Regency of Maria Christina of Austria

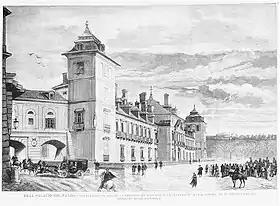
"Palacio del Pardo" (1885), engraving by Juan Comba for "La Ilustración Española y Americana".

To face the situation of uncertainty created by the death of the king and through the mediation of General Martínez Campos, the leaders of the two parties of the time, Antonio Cánovas del Castillo for the Conservative Party and Práxedes Mateo Sagasta for the Liberal-Fusionist Party, met to agree on the replacement of the former by the latter at the head of the government. The so-called "Pacto del Pardo" —although the interview took place in the seat of the Presidency of the Government and not in the Palacio del Pardo— included the "benevolence" of the Conservatives with respect to the new Liberal government of Sagasta. However, the faction of the Conservative Party headed by Francisco Romero Robledo did not accept the cession of power to the liberals and left the party to form one of its own, called the Liberal-Reformist Party, which was joined by José López Domínguez's "Izquierda Dinástica", in an attempt to create an intermediate political space between the two parties of the turn.